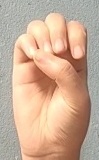
ASL sign: E